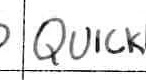
Label: quickly